Miss Connecticut Teen USA

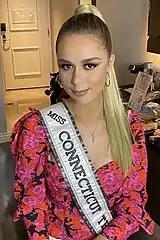
Miss Connecticut Teen USA 2020 Samantha Sarelli

The Miss Connecticut Teen USA competition is the pageant that selects the representative for the state of Connecticut in the Miss Teen USA pageant.